Julia Gasper

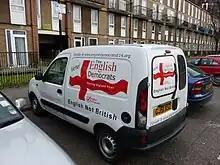
After leaving UKIP, Gasper joined the English Democrats (campaign van pictured)

In April 2014, she declared there were far too many gay people in the Houses of Parliament, deeming this a "violation of democracy". Claiming that only 1.5% of the population was gay, she stated this could justify no more than ten gay MPs, far less than the hundreds that she alleged existed. In the same post, she called for the gay networking and dating app Grindr to be banned as a threat to "public health". Questioned by the BBC, the English Democrats' party spokesman Steve Uncles defended Gasper's "personal opinion", which he claimed was based on a traditional, Christian understanding of sexuality, adding that she was "factually correct" in her claims regarding the number of homosexuals in Parliament. Conversely, her statistics were dismissed as "absurd" by the Oxford University Student Union's LGBT representative; they characterised Gasper's comments as representing evidence of the continuing existence of those with "alarming prejudices" who "wish to actively discriminate against LGBTQ people".